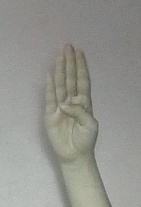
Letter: kaaf